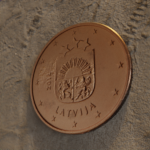
Coin value: 1cent
Country: lv
Edition: standard